Tim Halman

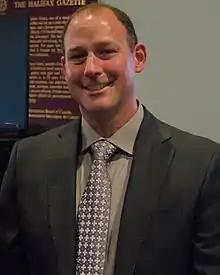

Timothy Halman (born June 2, 1977) is a Canadian politician. He was elected to the Nova Scotia House of Assembly in the 2017 provincial election. A member of the Progressive Conservative Association of Nova Scotia, he represents the electoral district of Dartmouth East. While in opposition, Halman was the PC critic for Education and Early Childhood Development.